The Last Ship (musical)

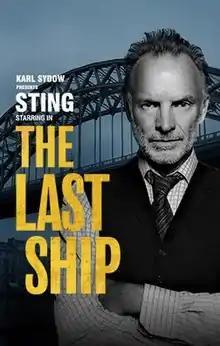
Official poster of 2020 production

The Last Ship is an original musical with music and lyrics by Sting and a book by Lorne Campbell.